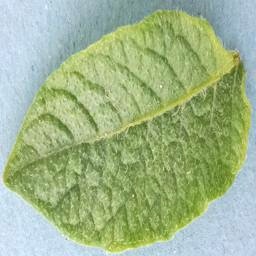
Etiqueta: Sana